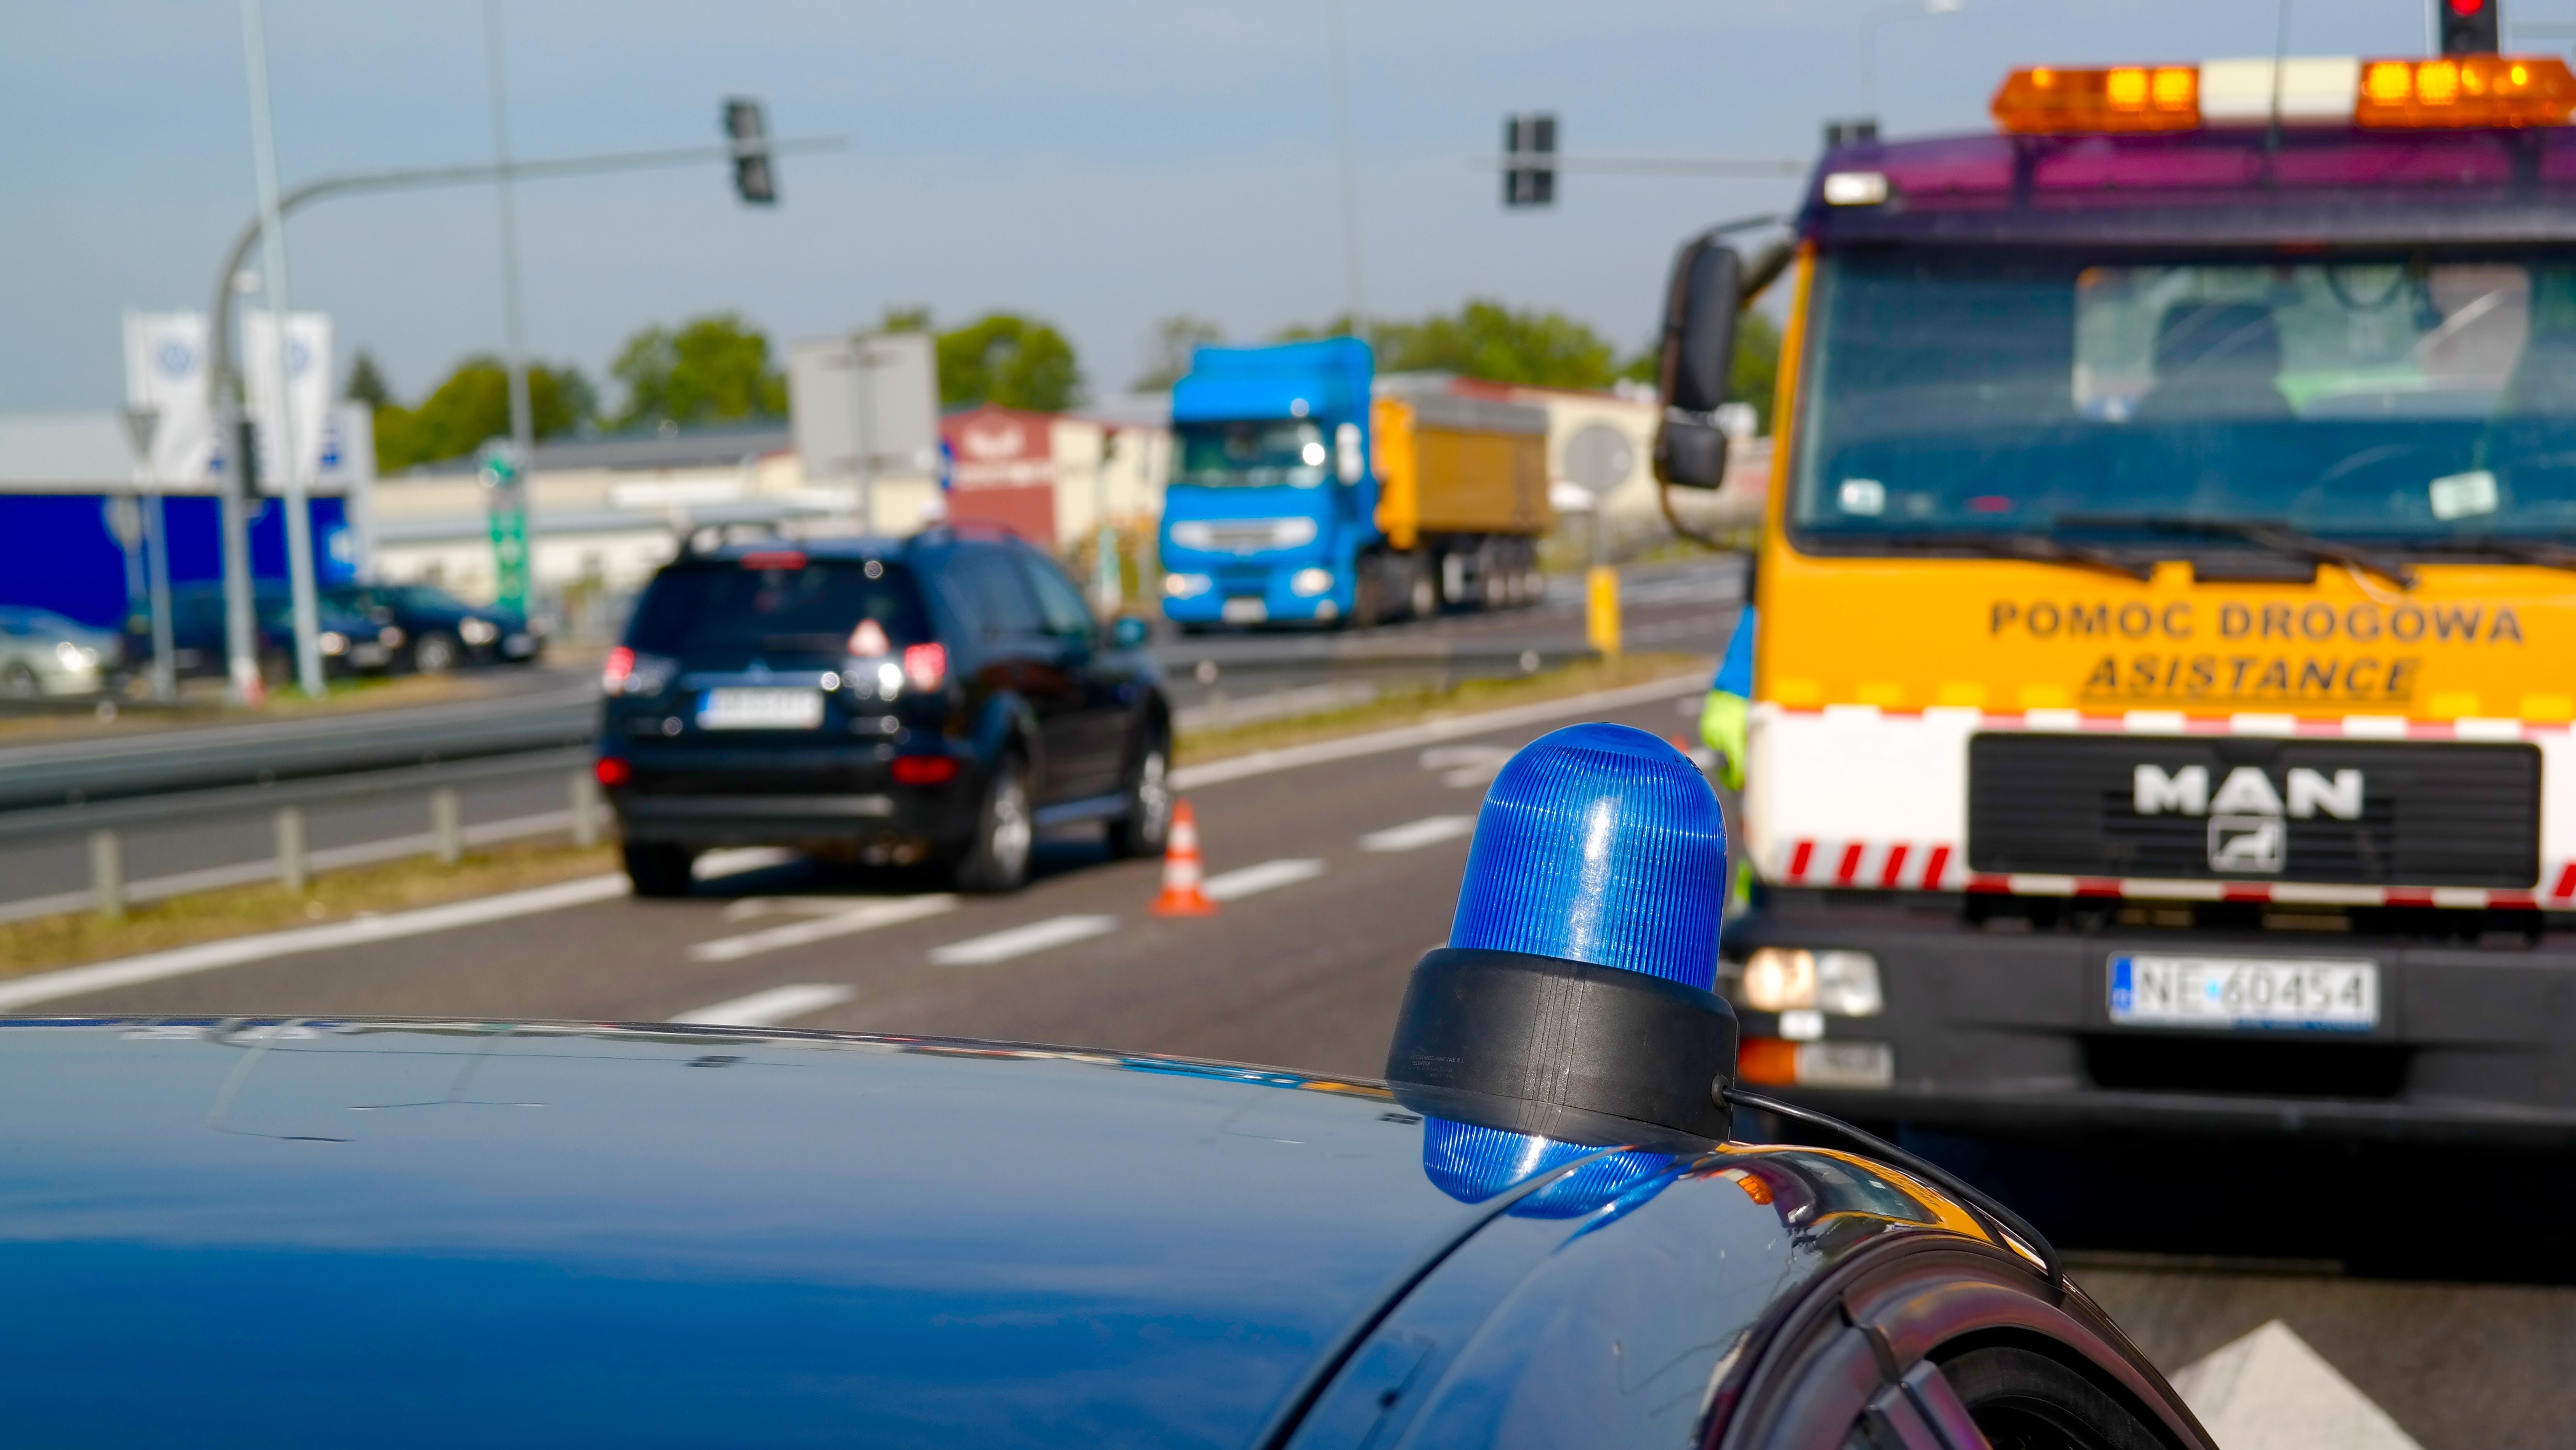
traffic, car, driving, transport, vehicle, poland, way, race track, event, the police, asistance